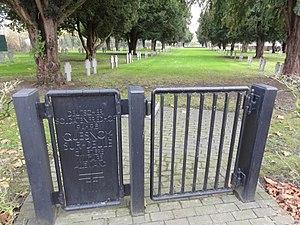
Deutscher Soldatenfriedhof Quesnoy-sur-Deûle à Quesnoy-sur-Deûle